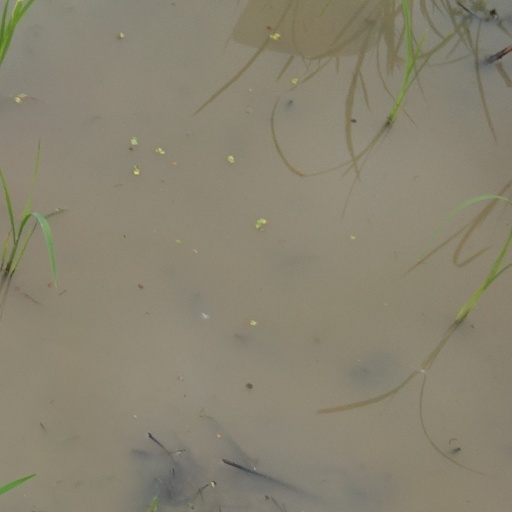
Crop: rice